Košice Children's Heritage Railway

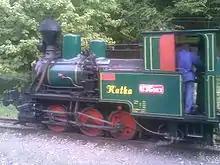
The steam locomotive U 36.003 Katka, which was procured in 1991, is the oldest functioning steam locomotive in Slovakia and the symbol of the KDHŽ

Due to the political changes after the division of Czechoslovakia in late 1989, the name Pioneer Railway was first changed to Youth Railway and later to Children's Railway. For the same reason Pioneer was renamed Alpinka. This name had been used in the past for the region. Due to the disappearance of the pioneering organization and stricter railway regulations, the operation of ČSD employees was taken over by ŽSR.